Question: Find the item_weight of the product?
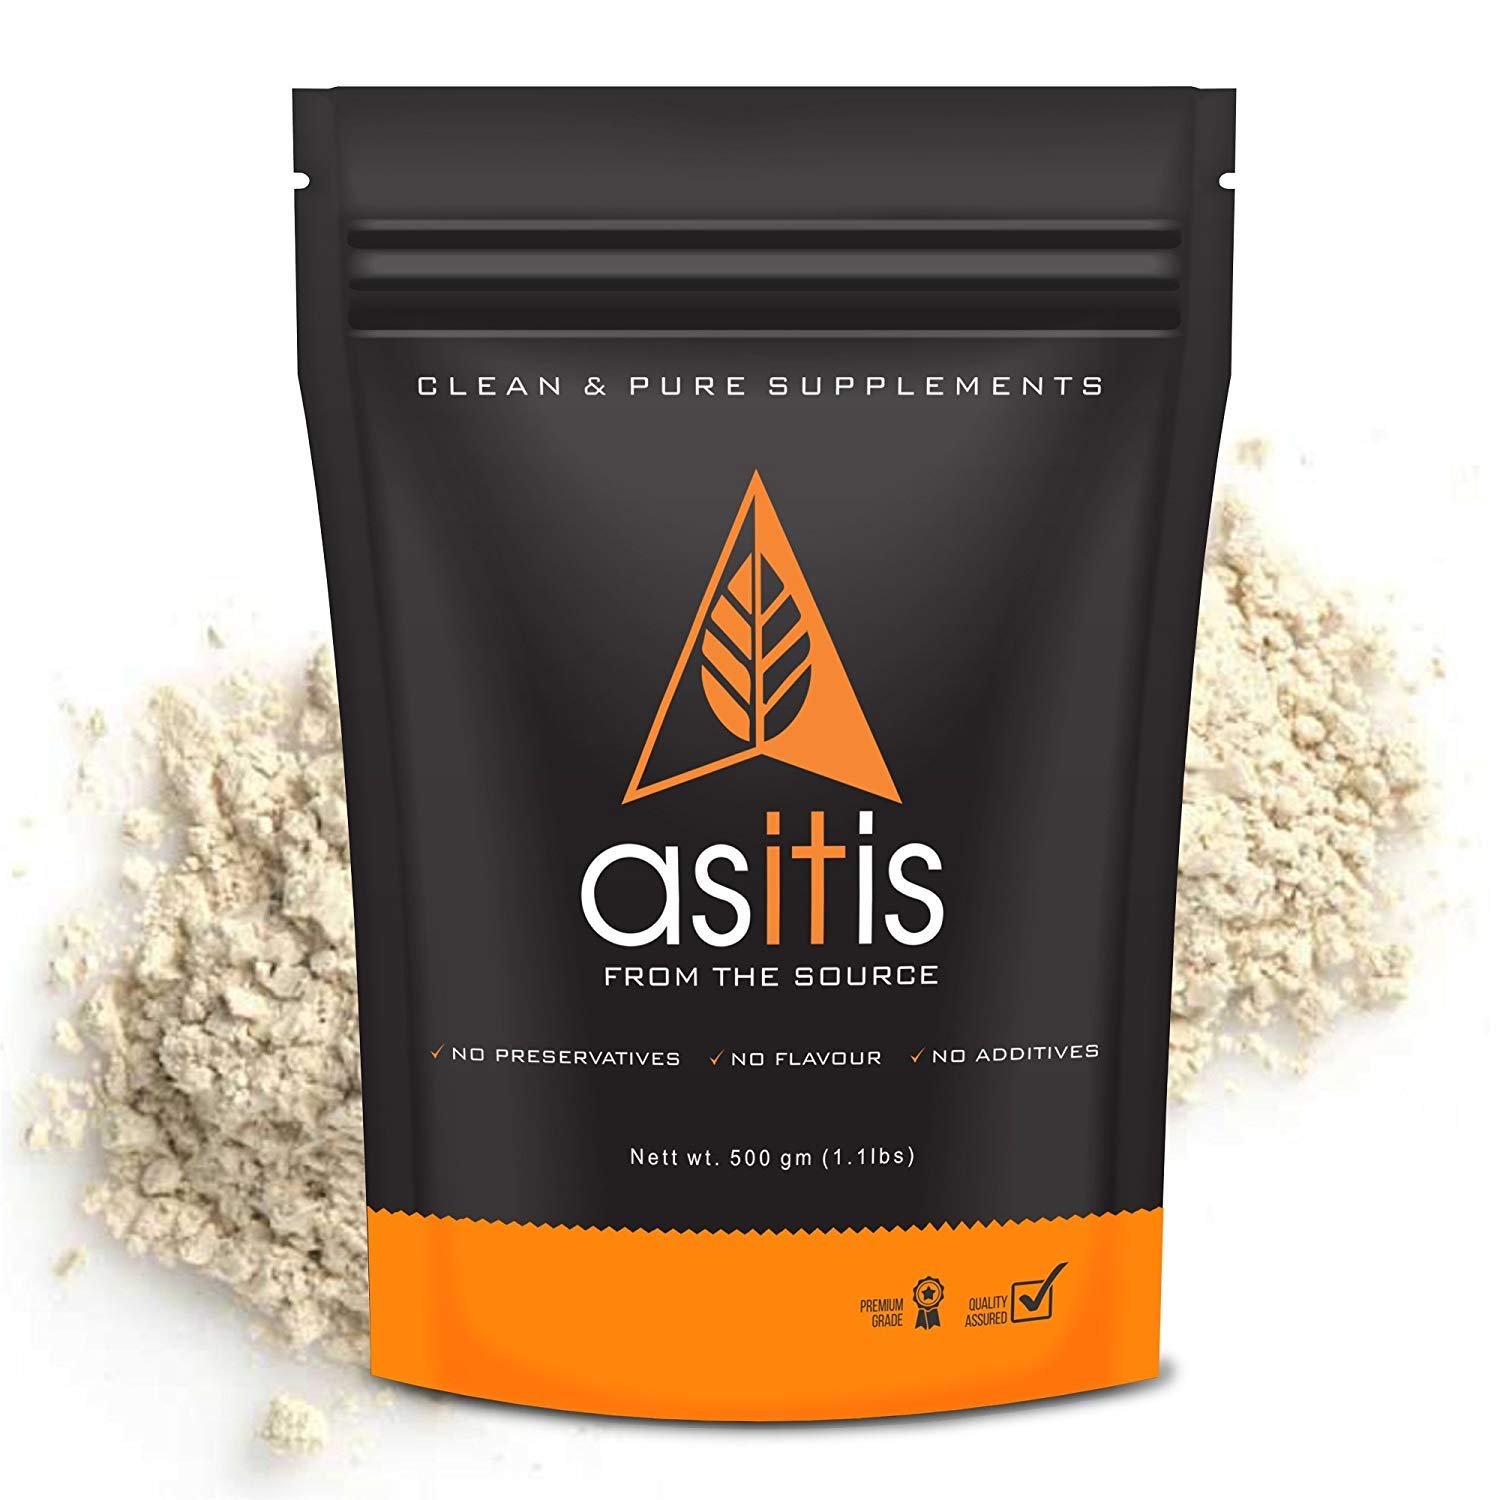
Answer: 1.1 pound